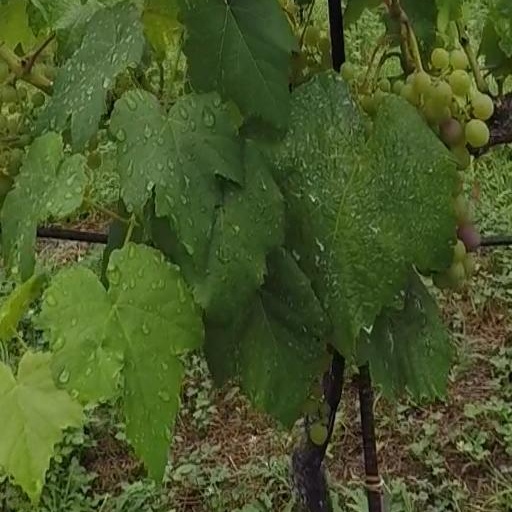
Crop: grape